Henry IV, Part 1

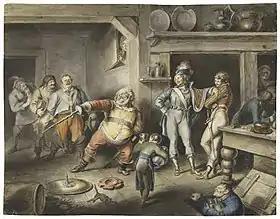
An 1829 watercolour by Johann Heinrich Ramberg of Act II, Scene iv: Falstaff enacts the part of the king.

King Henry is also troubled by the behaviour of his eldest son and heir, Hal (the future Henry V). Hal spends little time in the royal court, preferring instead to drink in taverns with lowborn and dishonourable companions. This makes him an object of scorn to the nobles and jeopardises his legitimacy as heir; early in the play, King Henry laments that he can "See riot and dishonour stain the brow of young Harry." Hal's chief friend is Sir John Falstaff, a cowardly, drunken, but quick-witted knight whose charisma and zest for life captivate the Prince.